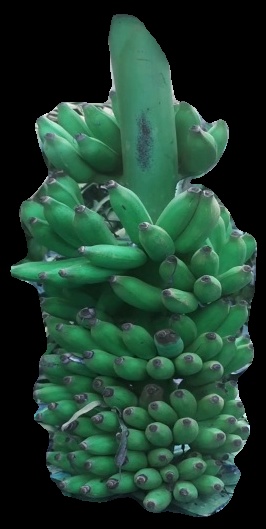
Variety: elakki-bale
Grade: grade1